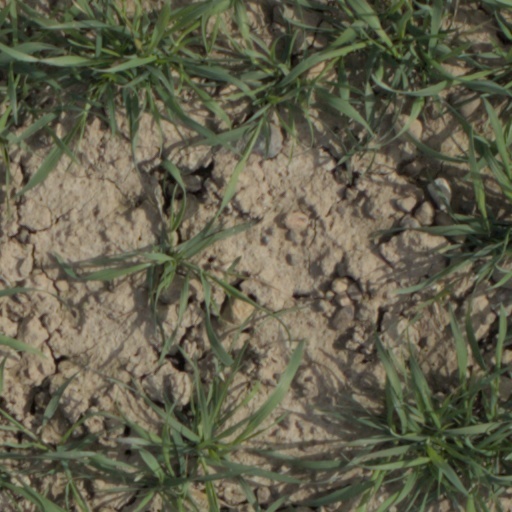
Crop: wheat